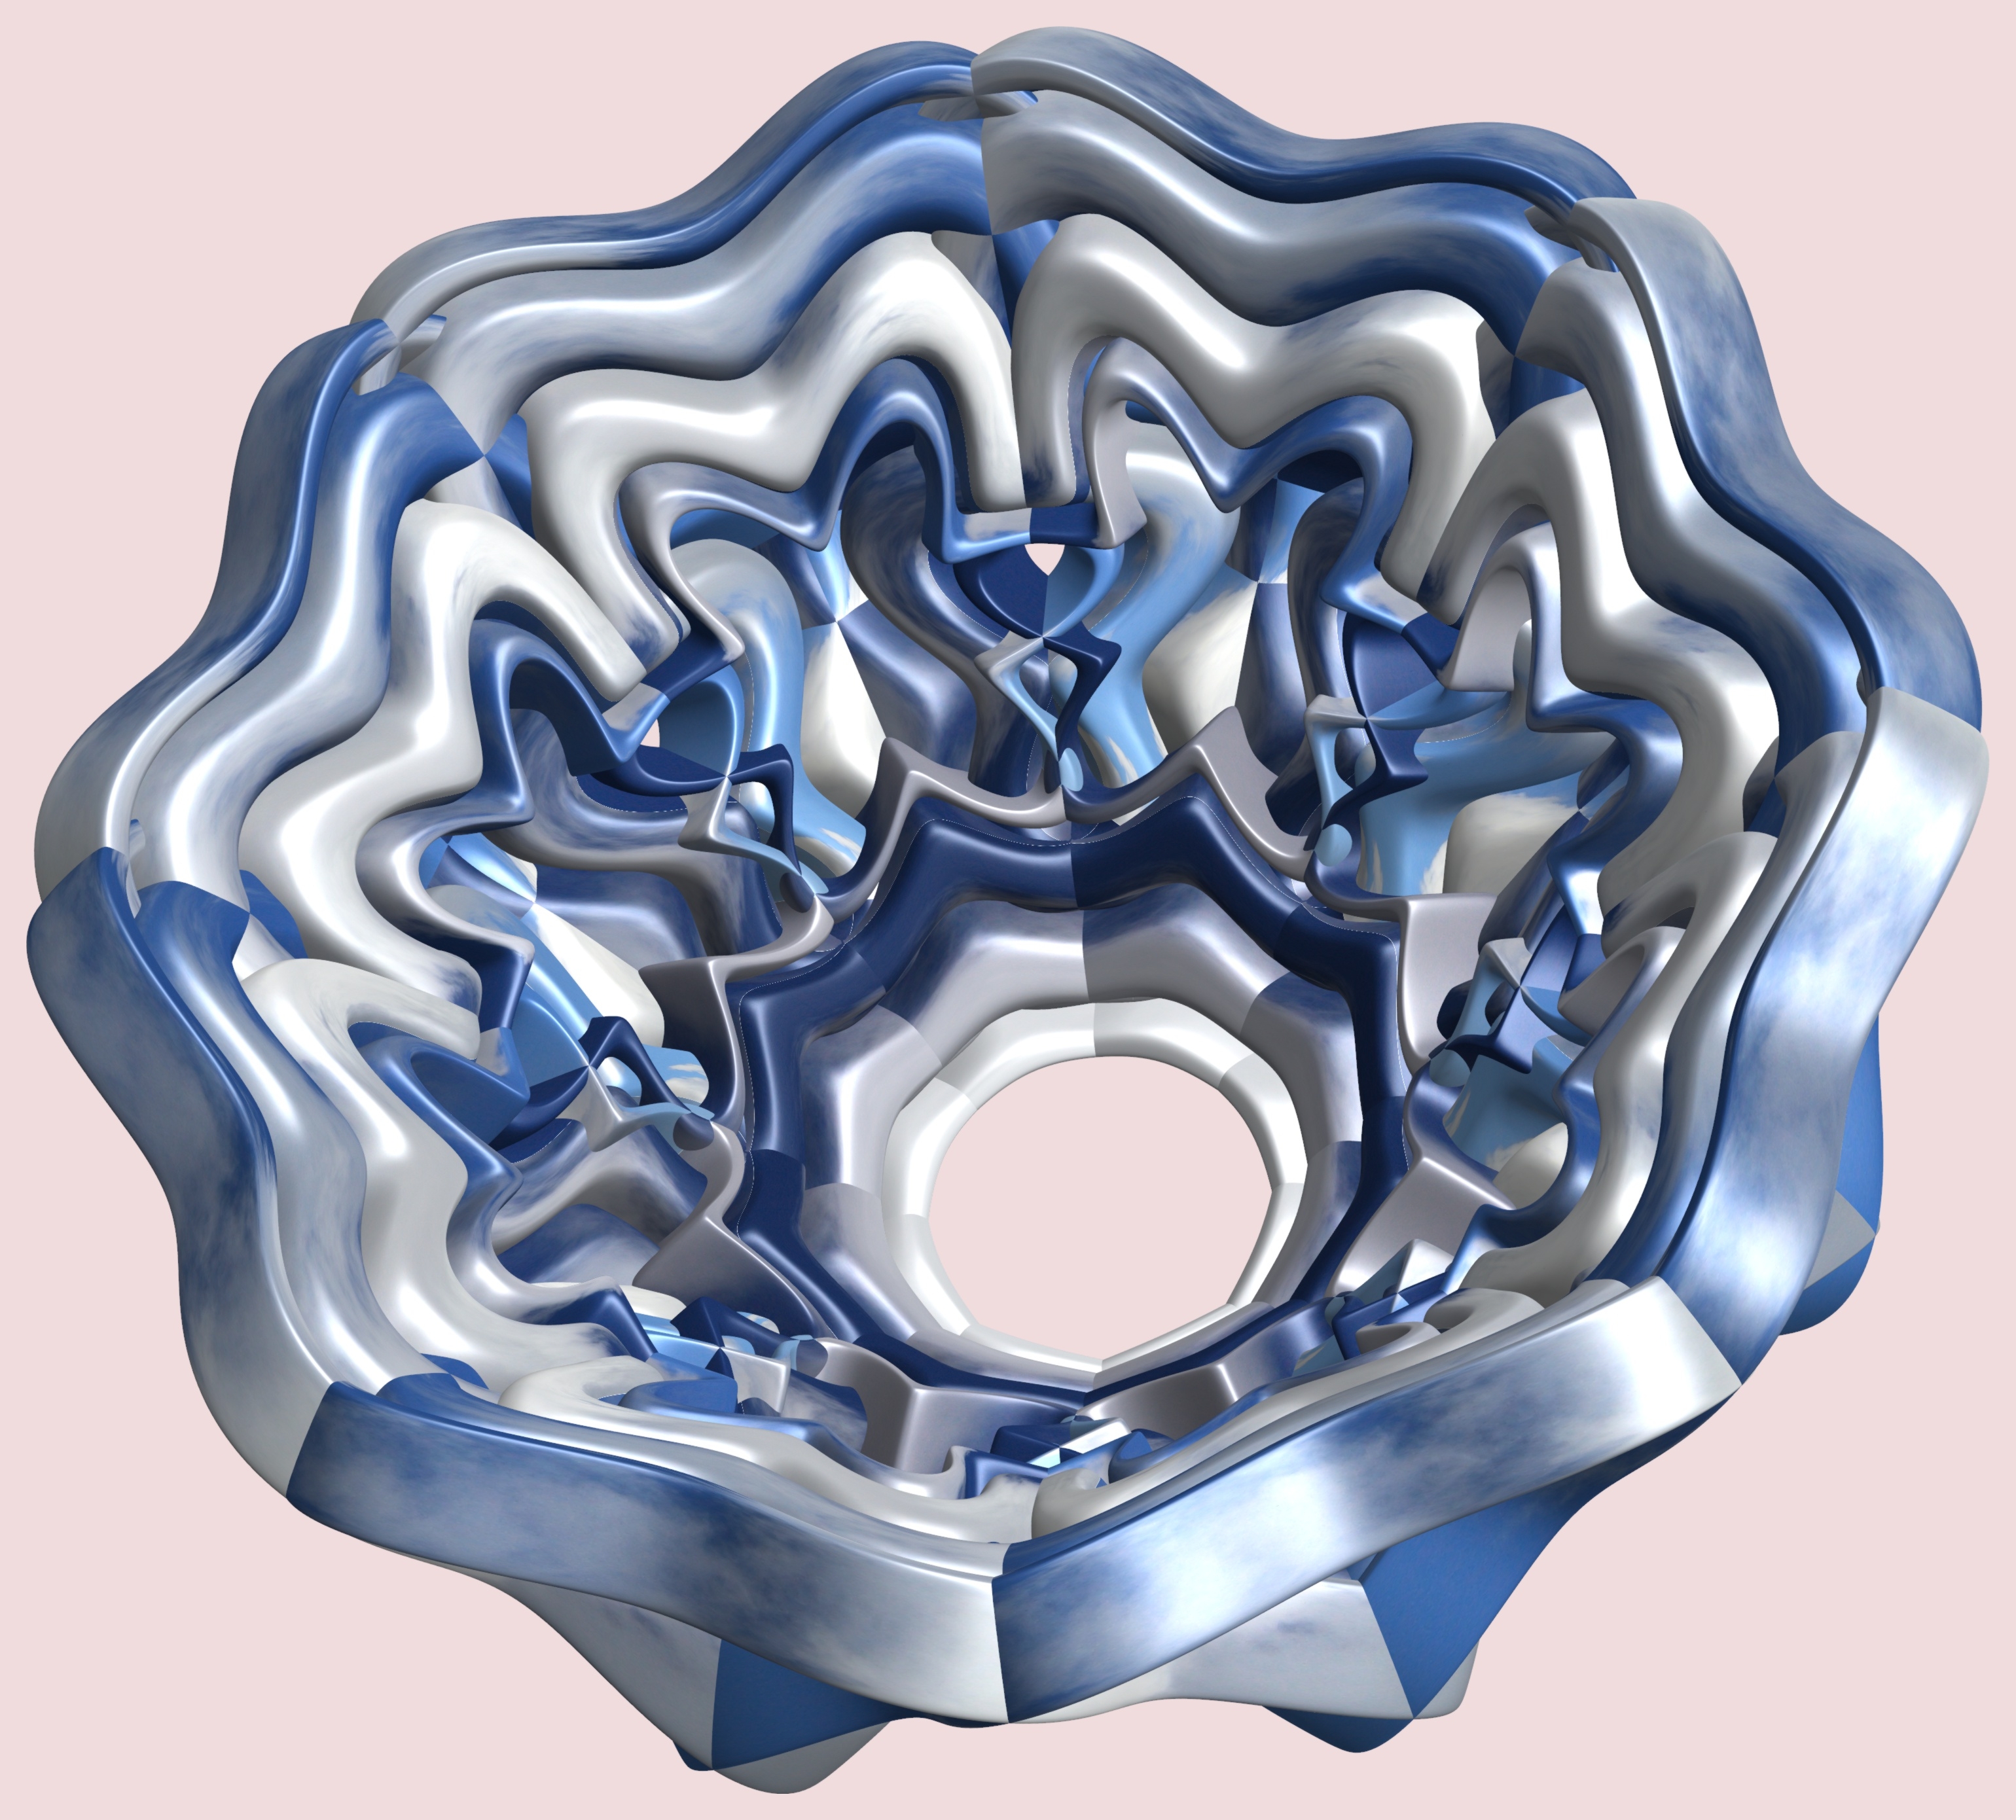
structure, wheel, texture, pattern, illustration, design, symmetry, 3d, graphic, organ, torus, mathematica, cg, parametricplot3d, code, program, algorithm, mapping